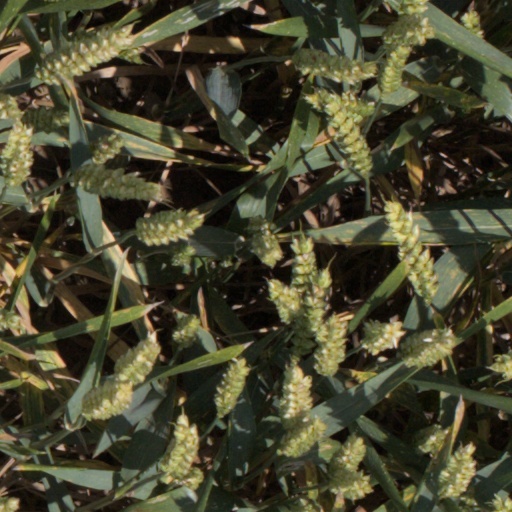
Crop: wheat